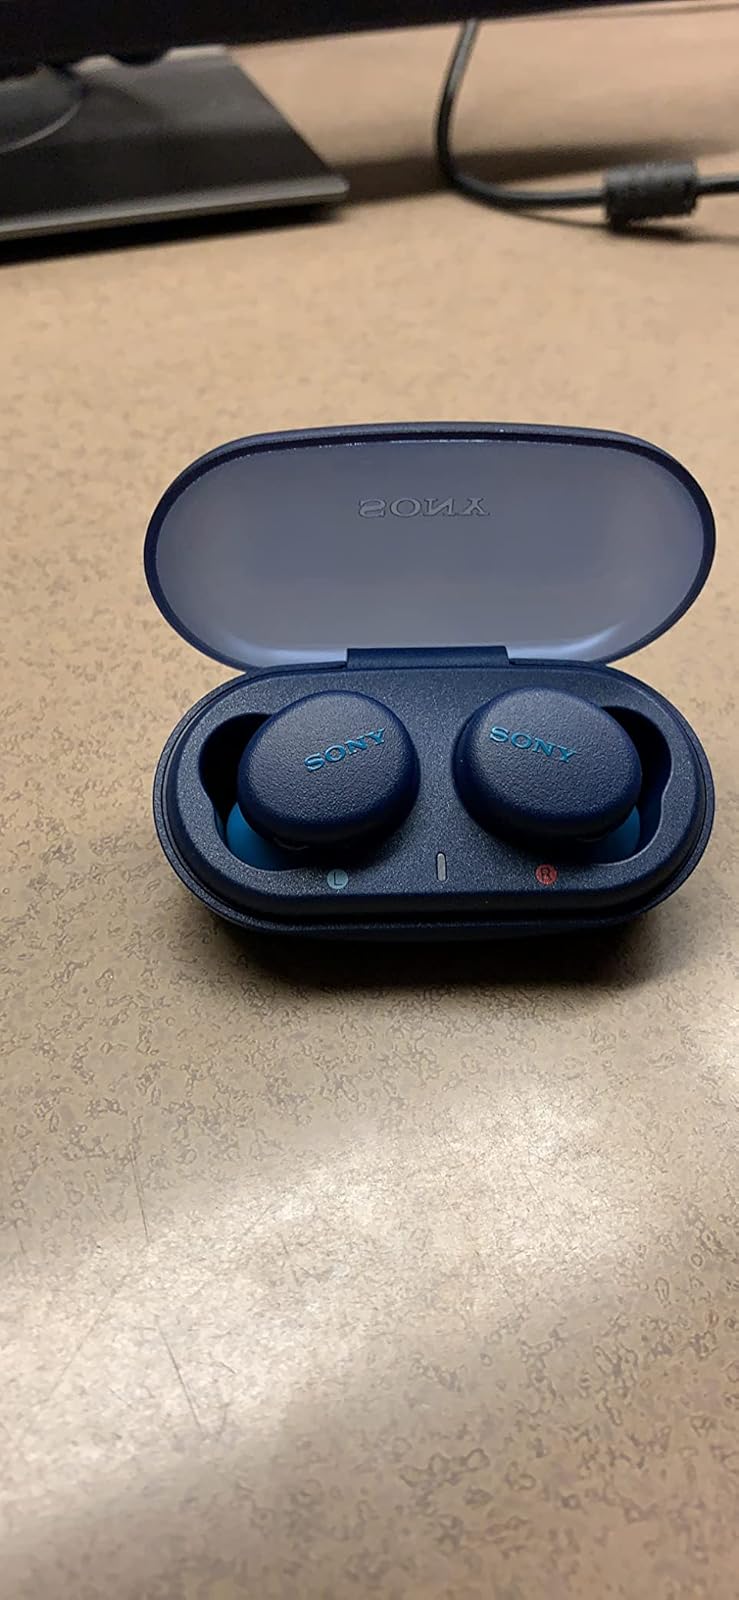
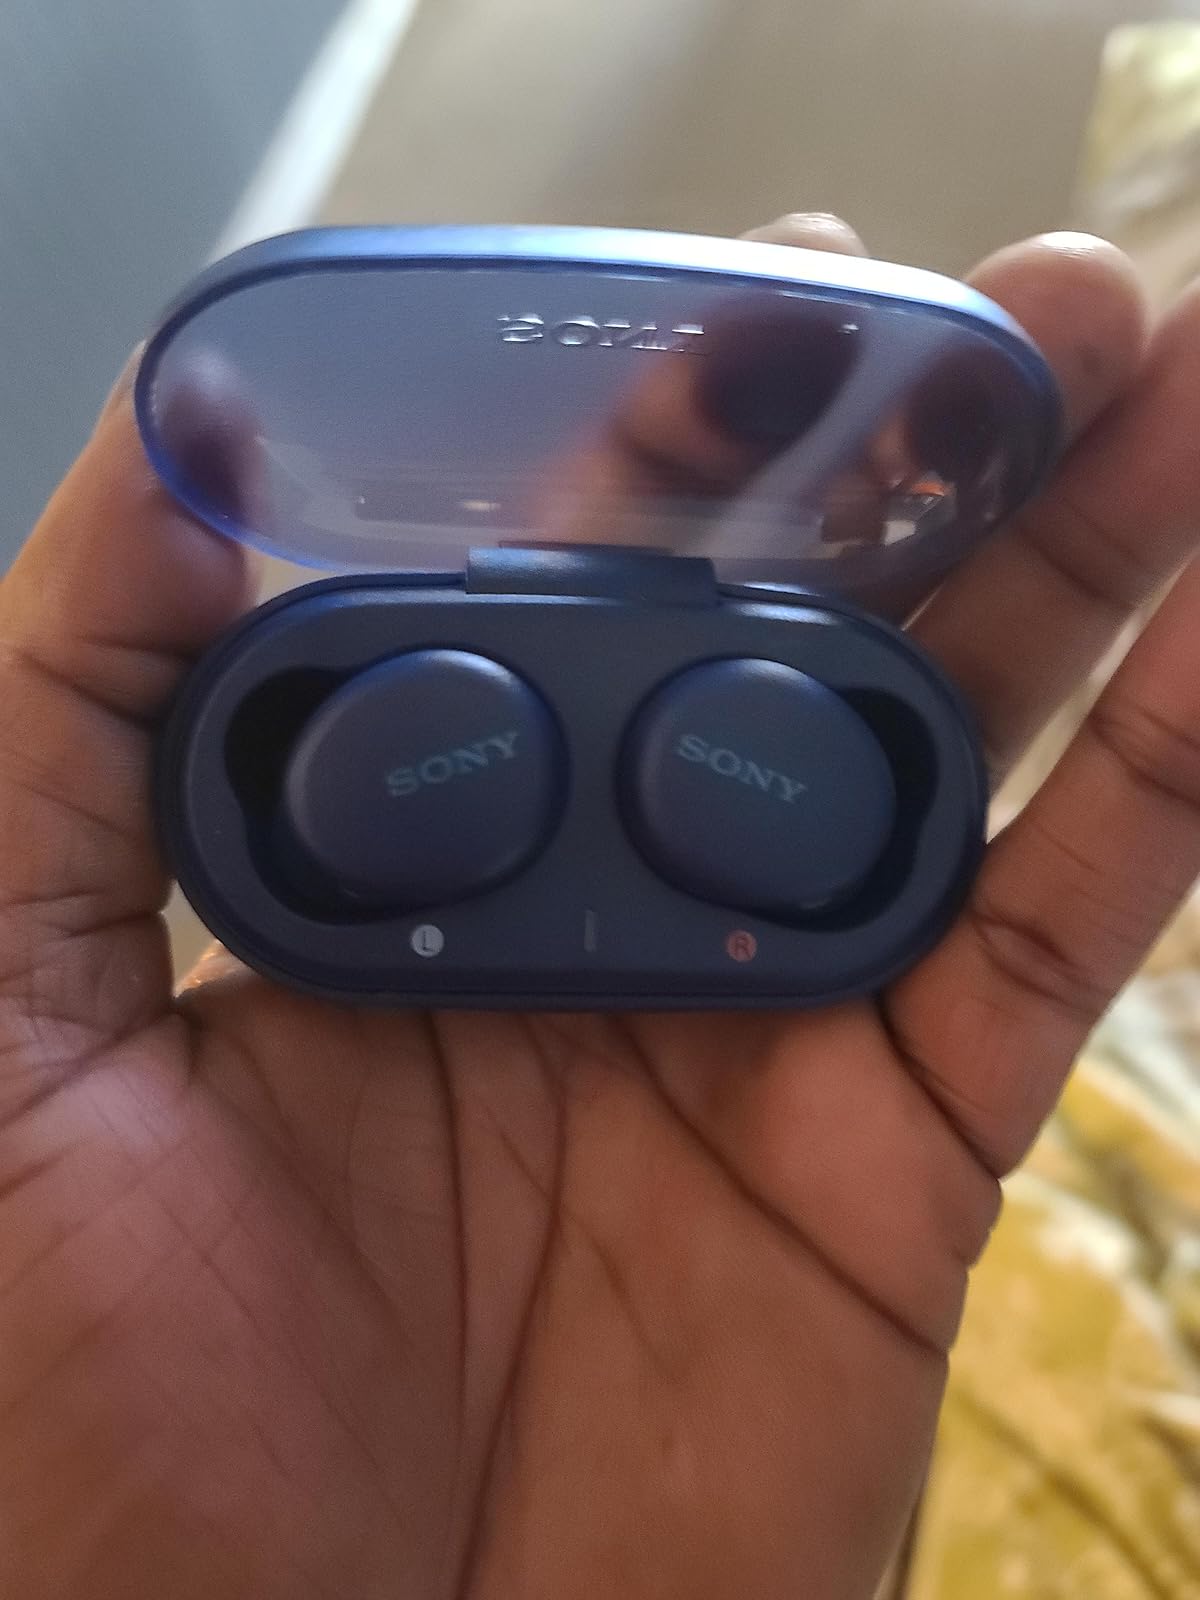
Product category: earbuds
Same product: yes